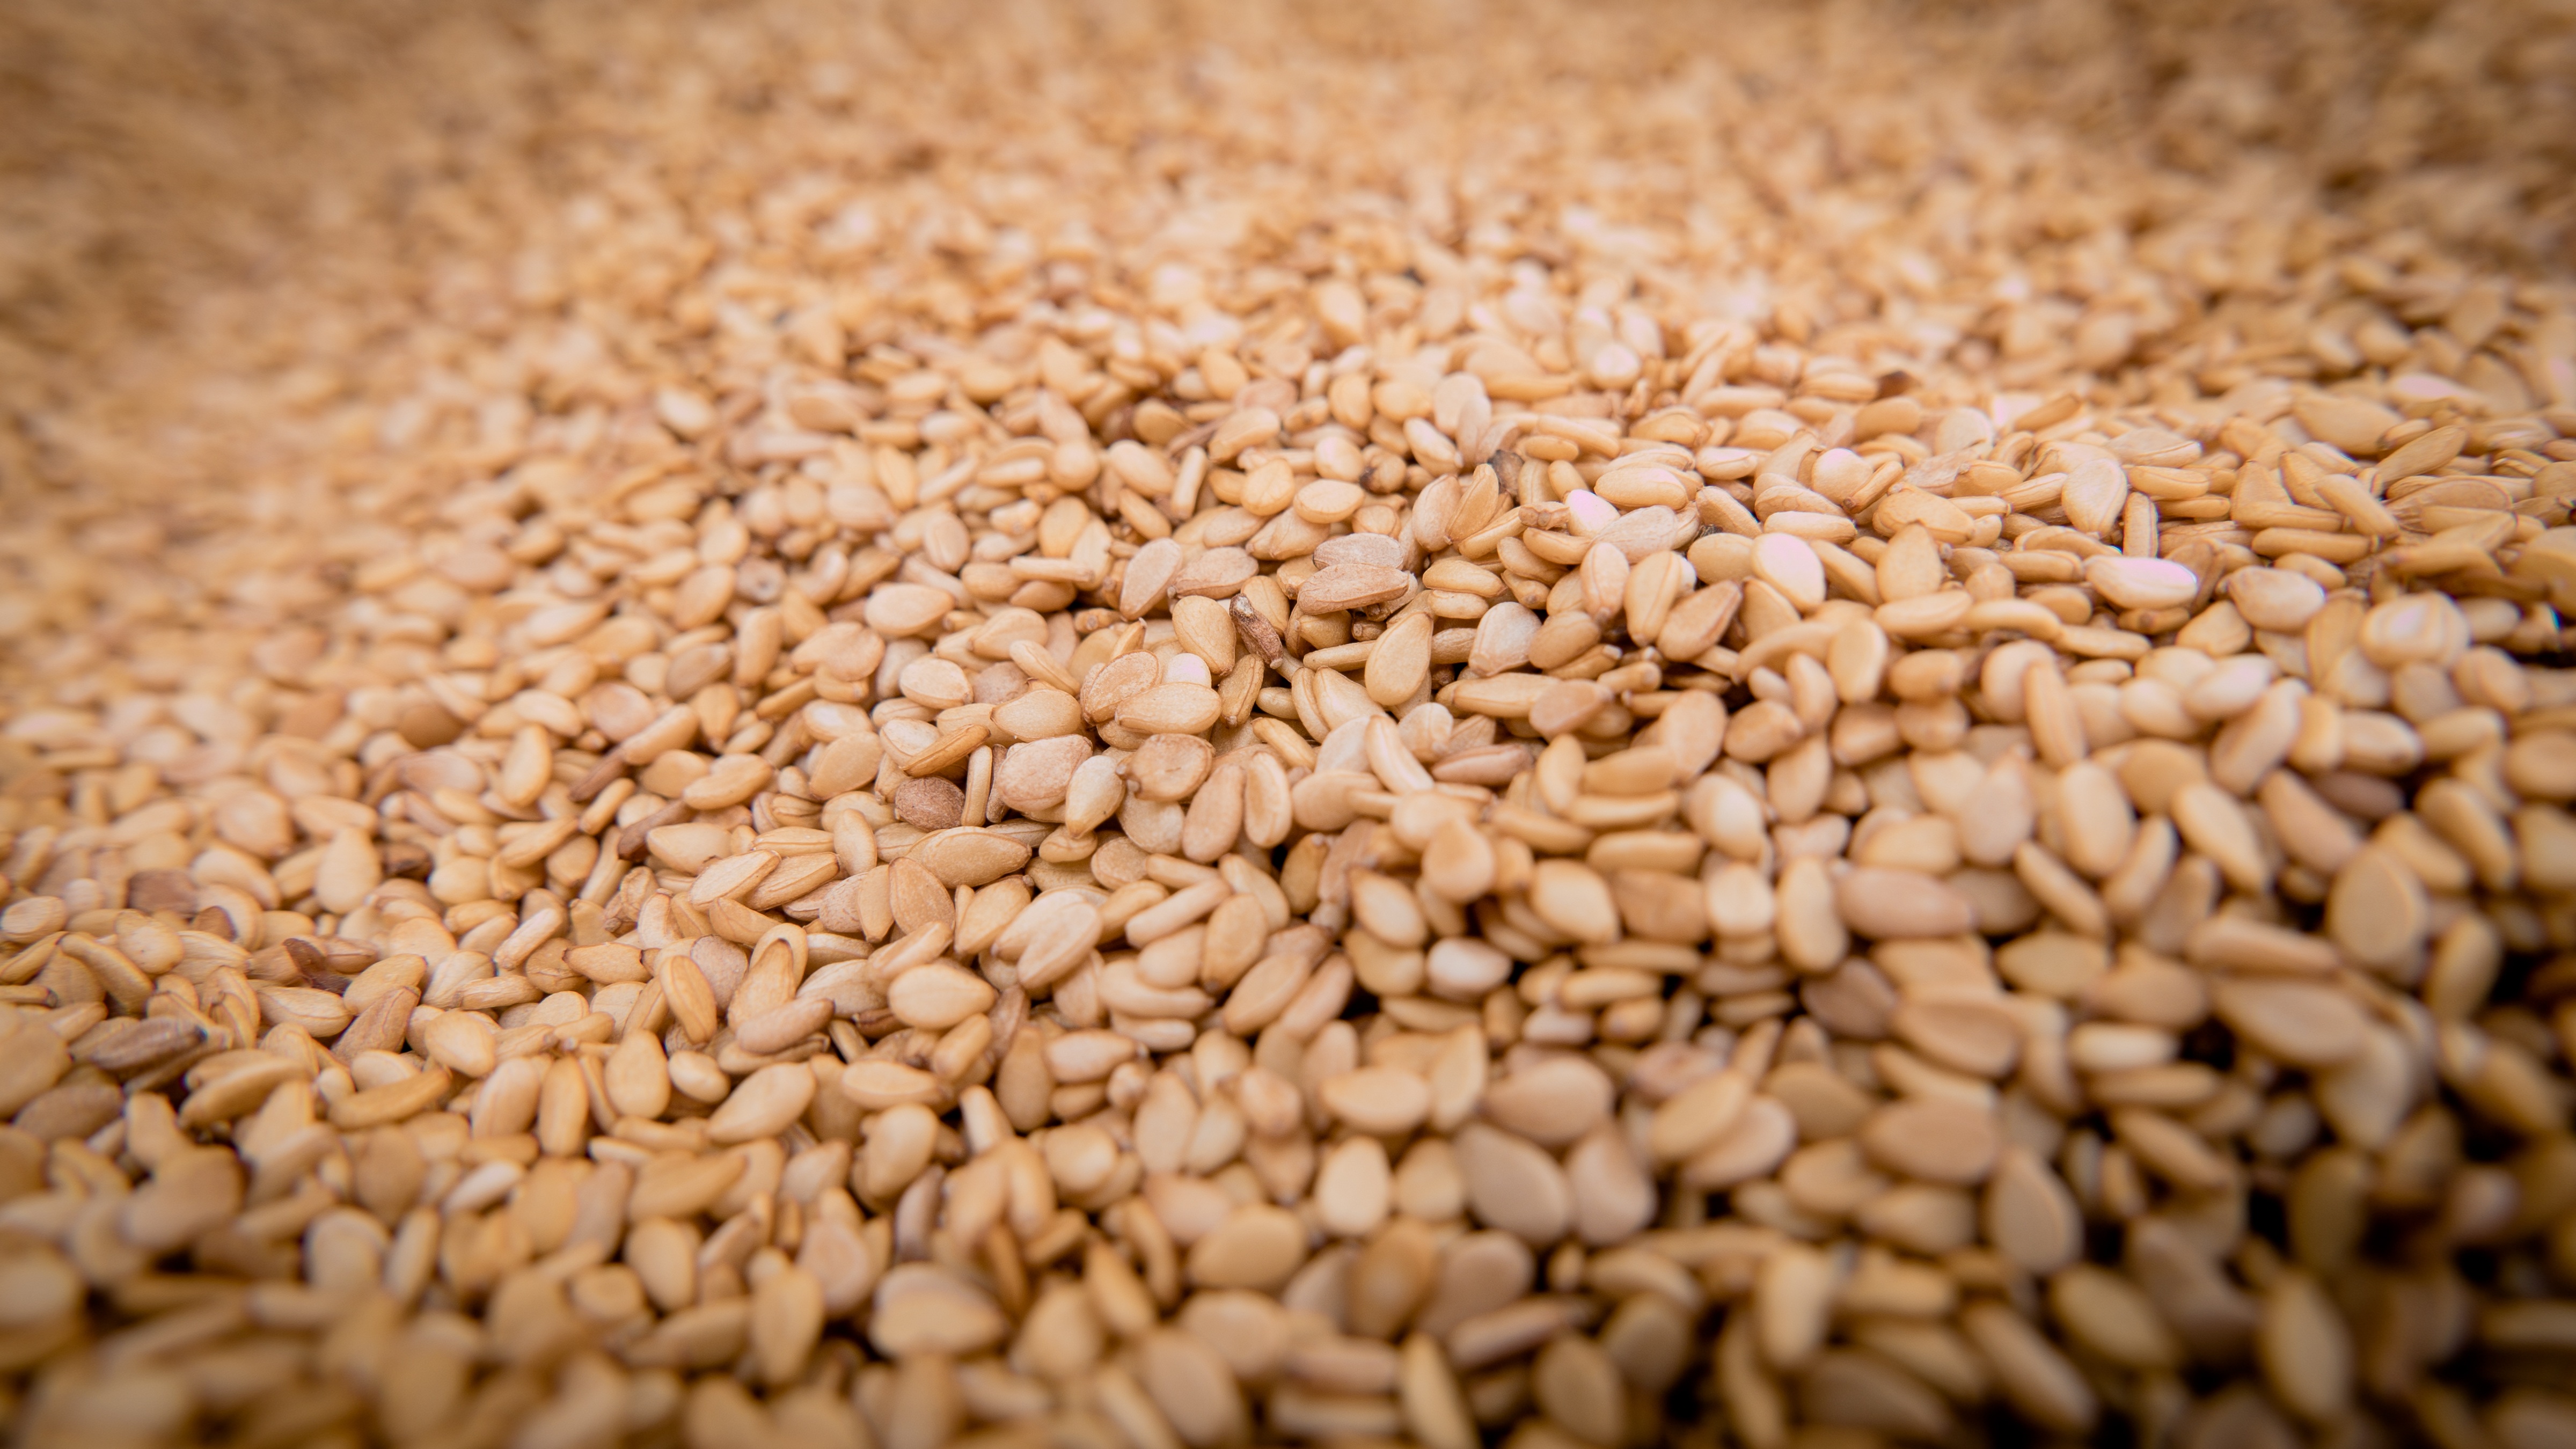
plant, wheat, food, produce, crop, brown, agriculture, breakfast, healthy, eat, cereal, close up, seeds, nutrition, vegetarian food, natural product, sesame, flowering plant, sesame seeds, sesamum indicum, pedaliaceae, oil plant, sesam greenhouse, culture greenhouse, emmer, sunflower seed, grass family, land plant, whole grain